2007 USC Trojans football team

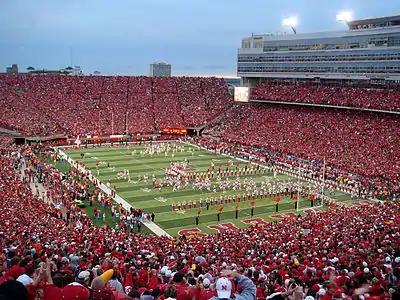
Teams take the field as Nebraska hosted USC for its 284th consecutive home sell out at Memorial Stadium.

Anticipation for the game was high in Lincoln, fueling strong demand for tickets and accommodations; the game brought celebrities including USC fans Will Ferrell (also an alumnus) and Keanu Reeves, Nebraska fans Larry the Cable Guy, Supreme Court Justice Clarence Thomas, Rush Limbaugh, and Ward Connerly; past Husker Heisman-winner Mike Rozier, Trojans Heisman-winner Marcus Allen and star Trojans safety Ronnie Lott were also on hand for the game. The game fell on Pete Carroll's 56th birthday; as a surprise, Carroll was treated to a recorded message by actor Kiefer Sutherland, star of his favorite television show, "24". The morning recording of "College GameDay" attracted 13,293 fans, second to the all-time record of 15,808 set by Nebraska in 2001. With 84,959 in attendance, Nebraska recorded its NCAA-record 284th consecutive home sellout dating back to 1962.